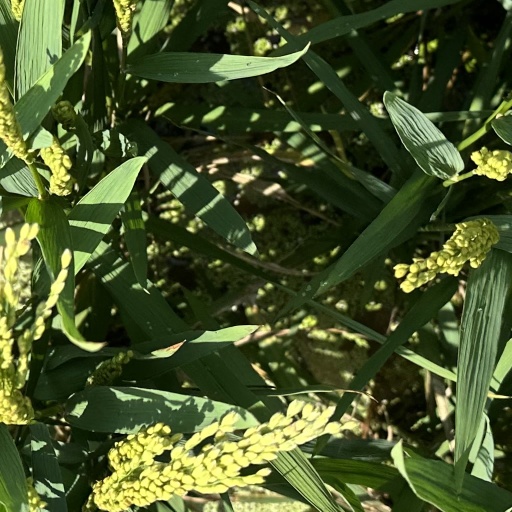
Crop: rice